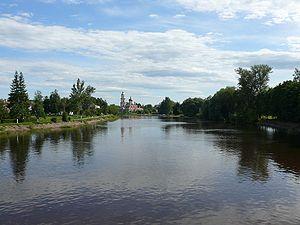
La rivière Polist est un cours d'eau de Russie et un affluent gauche de la rivière Lovat. Selon une légende son nom aété donné par Prince Ruse, le héros des Contes de Sloven et Ruse et de la ville de Slovensk, et fondateur légendaire de Staraïa Roussa, du nom de son épouse Polina.